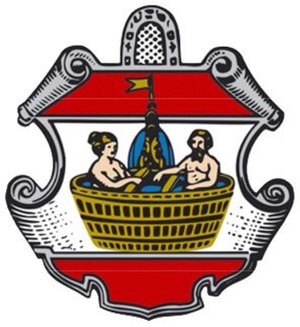
Baden bei Wien
Våben for Baden
Baden bei Wien er en by og kommune i det østlige Østrig, med et indbyggertal på cirka 25.000. Byen ligger i delstaten Niederösterreich, 26 kilometer syd for landets hovedstad Wien.